S&S – Sansei Technologies

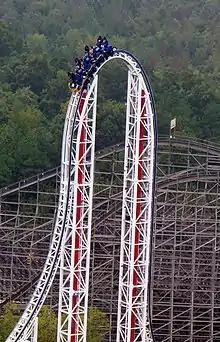
Hypersonic XLC at Kings Dominion, which operated from 2001 to 2007

S&S – Sansei Technologies (formerly S&S Sports, S&S Power, and S&S Worldwide) is an American company known for its pneumatically powered amusement rides and roller coaster designing.